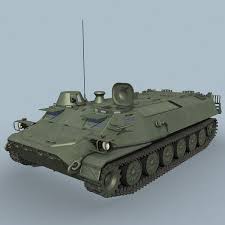
Label: MT_LB